Bobby Clarke

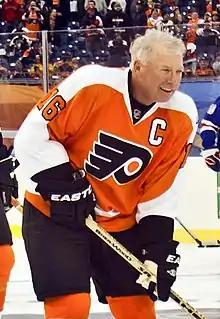
Clarke pictured during the Alumni game for the 2012 NHL Winter Classic on December 31, 2011.

After a quarterfinal loss to the Rangers in 1978–79, Clarke was named an assistant coach. In order to become an assistant, he had to give up the captaincy due to NHL rules, so Mel Bridgman was named the 4th captain in Flyers history. His first season as a playing assistant coach, 1979–80, saw the Flyers go on an undefeated streak of 35 games, not only the longest in NHL history, but also the longest in North American professional sports history. The Flyers made it to the Stanley Cup Finals before losing to the New York Islanders in six games. During the playoffs, Clarke scored 8 goals and assisted on 12 others in 19 games, all 8 goals coming on the power play. Following the playoffs, Clarke was awarded the Lester Patrick Trophy along with Flyers owner Ed Snider and former Flyers coach Fred Shero.